Frederiksberg

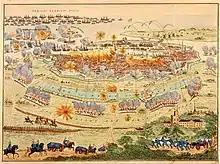
The British Bombardment of 1807. Lower right: soldiers with cannons; Frederiksberg Palace. Background: Amager and the Øresund

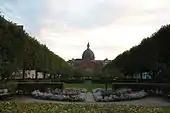
Julius Thomsens Square with St. Mark's Church at back

Frederiksberg's original name was , a combination of the Danish words (thyle) and (high), indicating that a thyle lived there, the reciter of eldritch times. The term is known from the Snoldelev rune stone. In Beowulf, Unferth holds the same title. In Håvamål, Odin himself is referred to as "the old thul". "Thula" translates as "song", like in the Rigsthula poem from the Edda. By 1443 the name Tulehøj was spelled "Tulleshøy". It was regarded as Copenhagen's border to the west. People have lived in the area since the Bronze Age.